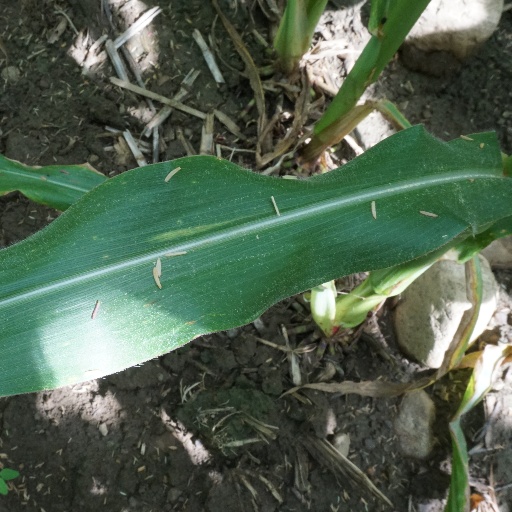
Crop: maize; corn